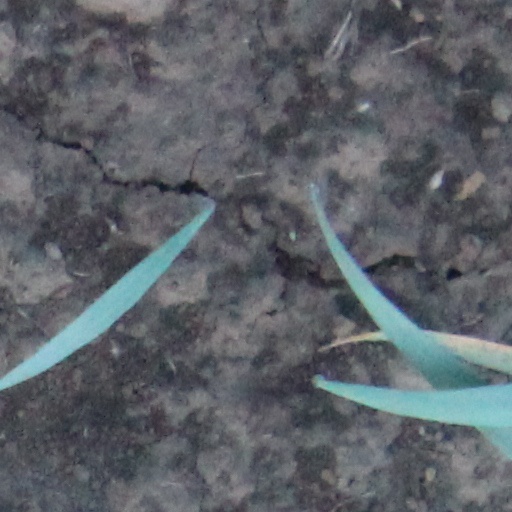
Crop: wheat